Shooting at the 2019 Island Games

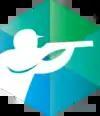

Shooting, for the 2019 Island Games, took place at 4 venues in Gibraltar in July 2019.